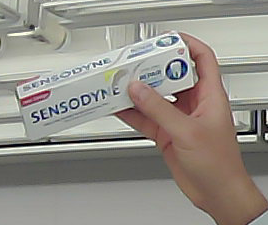
Product: sensodyne_toothpaste